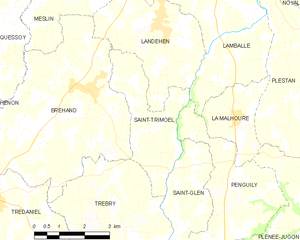
Saint-Trimoël [sɛ̃tʁimwɛl] est une commune française située dans le département des Côtes-d'Armor en région Bretagne.